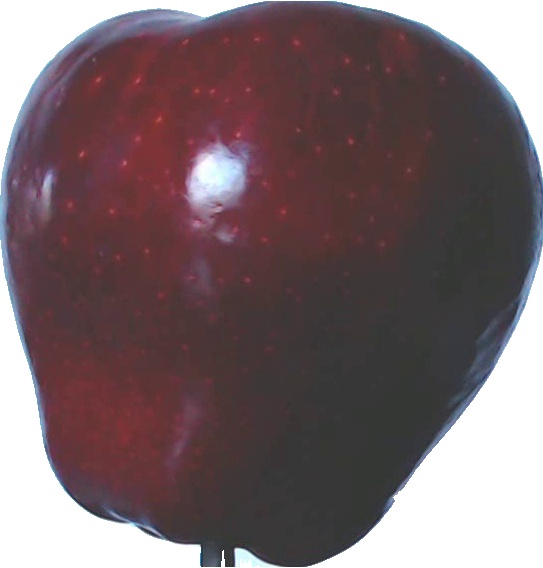
Label: apple_red_delicios_1